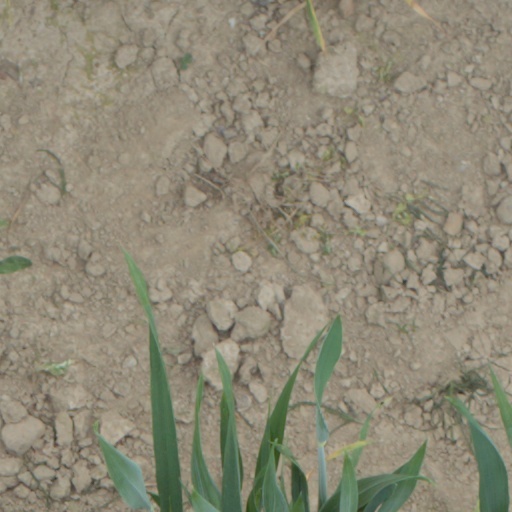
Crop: wheat